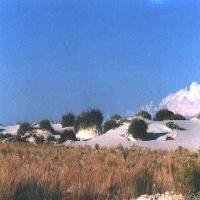
Weather: sun or clear